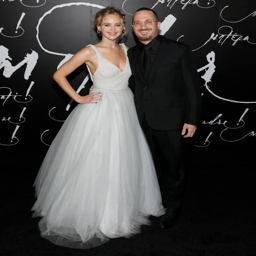
actor and film director attend the premiere at .